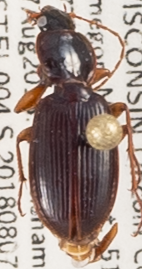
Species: Synuchus impunctatus
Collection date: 2018-08-07
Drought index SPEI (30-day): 0.48
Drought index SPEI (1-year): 0.142
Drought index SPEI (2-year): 2.01